Jeff Jacoby (columnist)

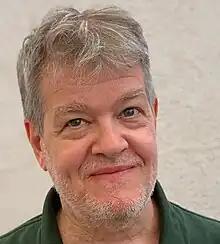
Jacoby in 2021

Jeffrey Jacoby (born February 10, 1959) is an American conservative journalist and syndicated newspaper columnist.